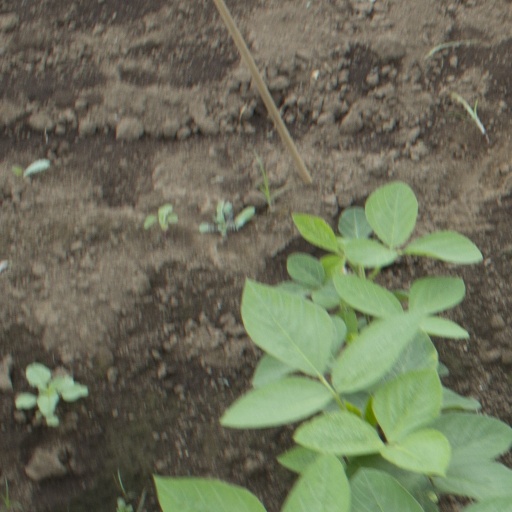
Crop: soybean